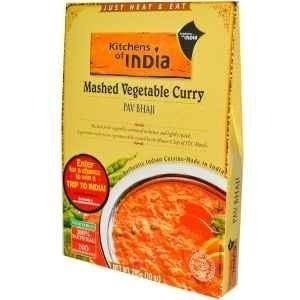
Item Name: Kitchens Of India Entre Rte Pav Bahji Curry M
Value: 1.0
Unit: Count

Price: 32